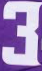
Number: 3